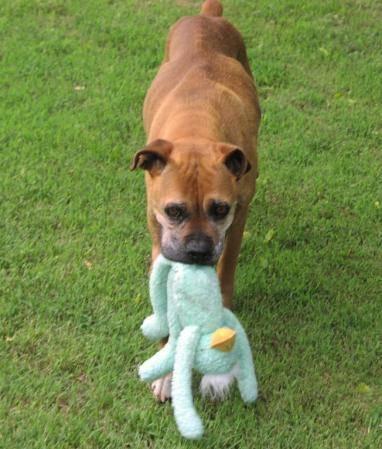
dog